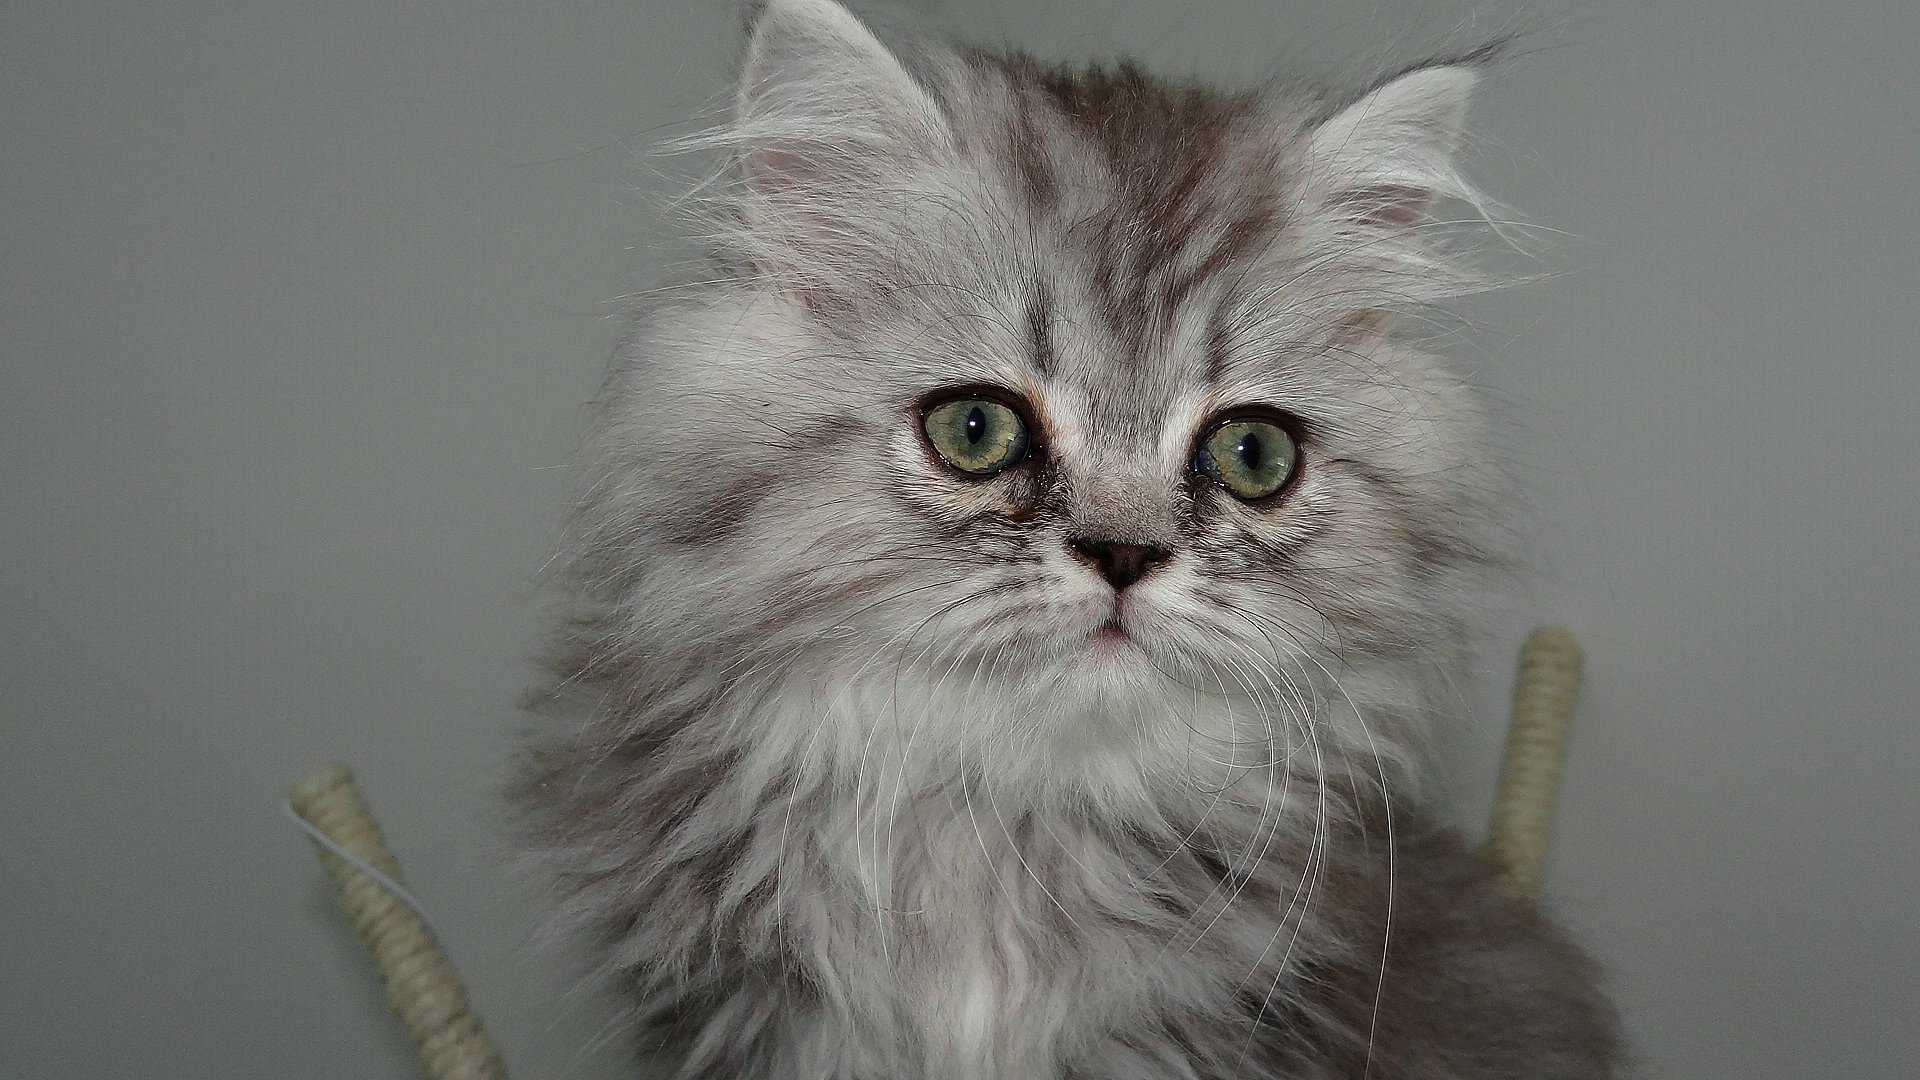
hair, kitten, cat, feline, mammal, hug, whiskers, kitty, pussy, vertebrate, matou, siberian, persian, norwegian forest cat, small to medium sized cats, cat like mammal, carnivoran, domestic short haired cat, domestic long haired cat, british semi longhair, twink